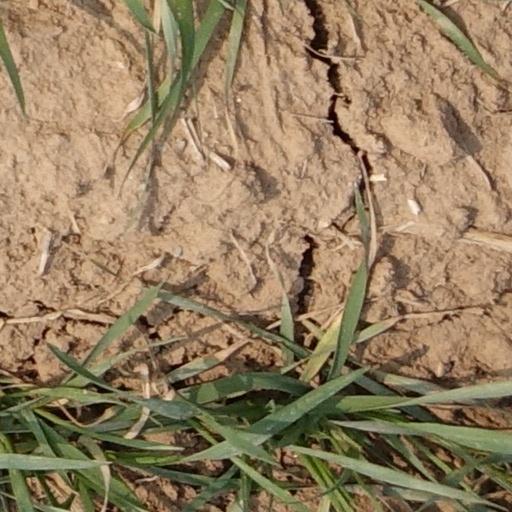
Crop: wheat